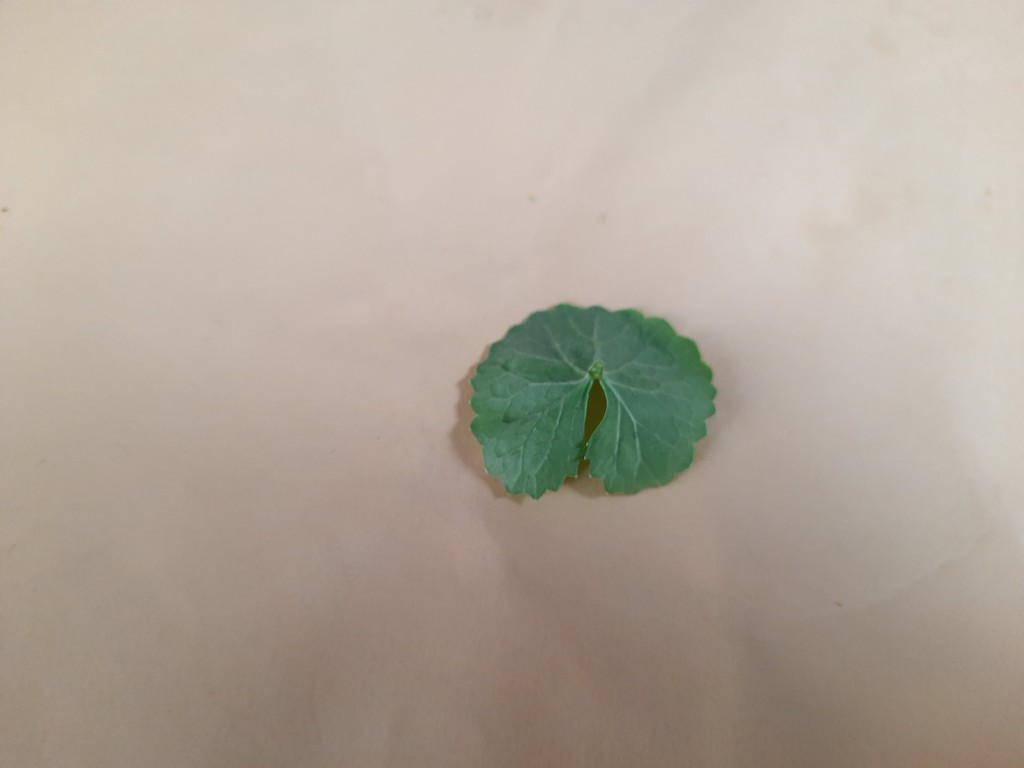
Label: Healthy